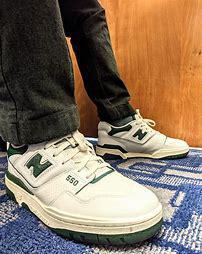
Brand: New
Model: Balance 550